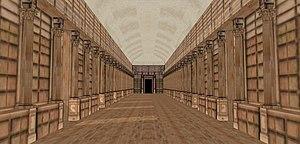
Schéma de la bibliothèque de Mazarin à l'Hôtel Tubeuf
L'hôtel Tubeuf est un hôtel particulier du 2ᵉ arrondissement de Paris dont la construction commence en 1635. Les façades, toitures et certains éléments architecturaux intérieurs, comme l'escalier du département des Estampes de la Bibliothèque nationale de France, font l’objet d’une inscription au titre des monuments historiques depuis le 29 décembre 1983. D'autres éléments, comme la chambre de Mazarin, sont classés à la même date. Cet édifice hébergeait la Compagnie des Indes orientales au XVIIIᵉ siècle.